Law Society of British Columbia

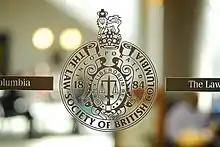
The motto emblazoned on the crest of the Law Society's common seal is LEX LIBERORUM REX, meaning "Law is King of the Free" or "Law is the King of Children."

The Law Society of British Columbia is the regulatory body for lawyers in British Columbia, Canada.